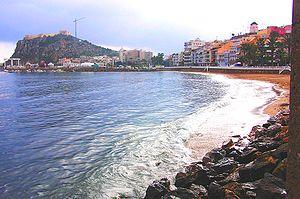
Águilas est une ville au sud-est de l'Espagne, dans la région de Murcie. Elle est située sur le littoral.